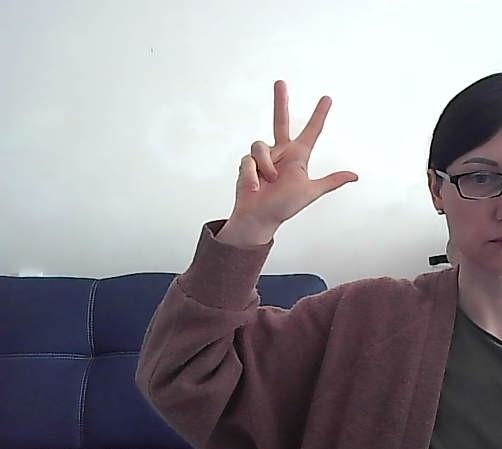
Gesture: three2